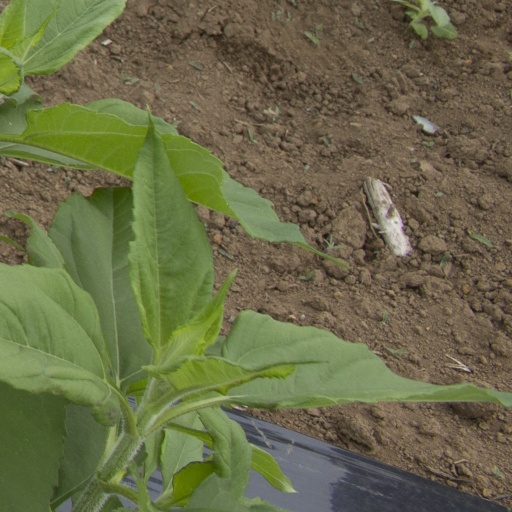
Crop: Jerusalem artichoke